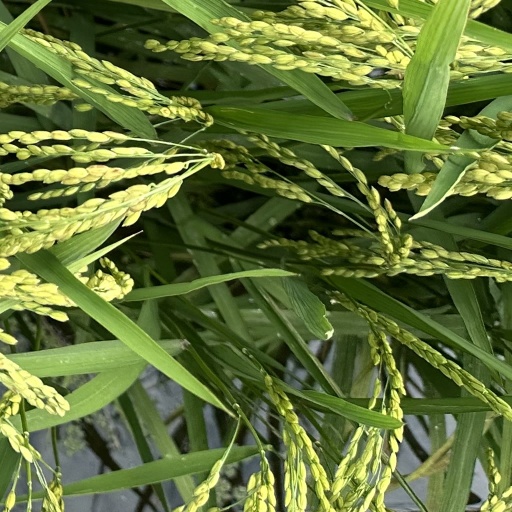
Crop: rice